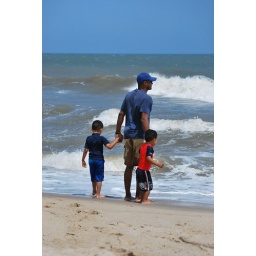
james and boys by water